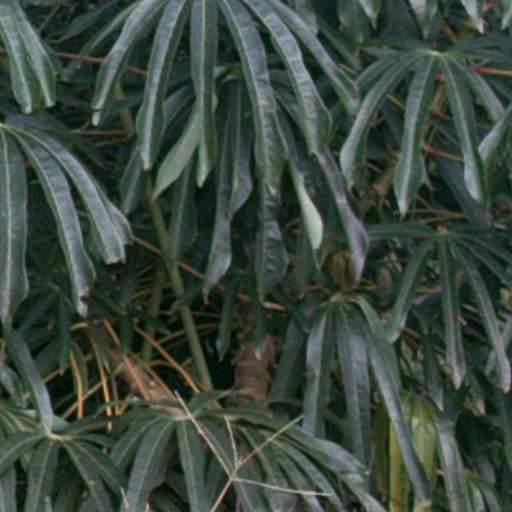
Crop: cassava